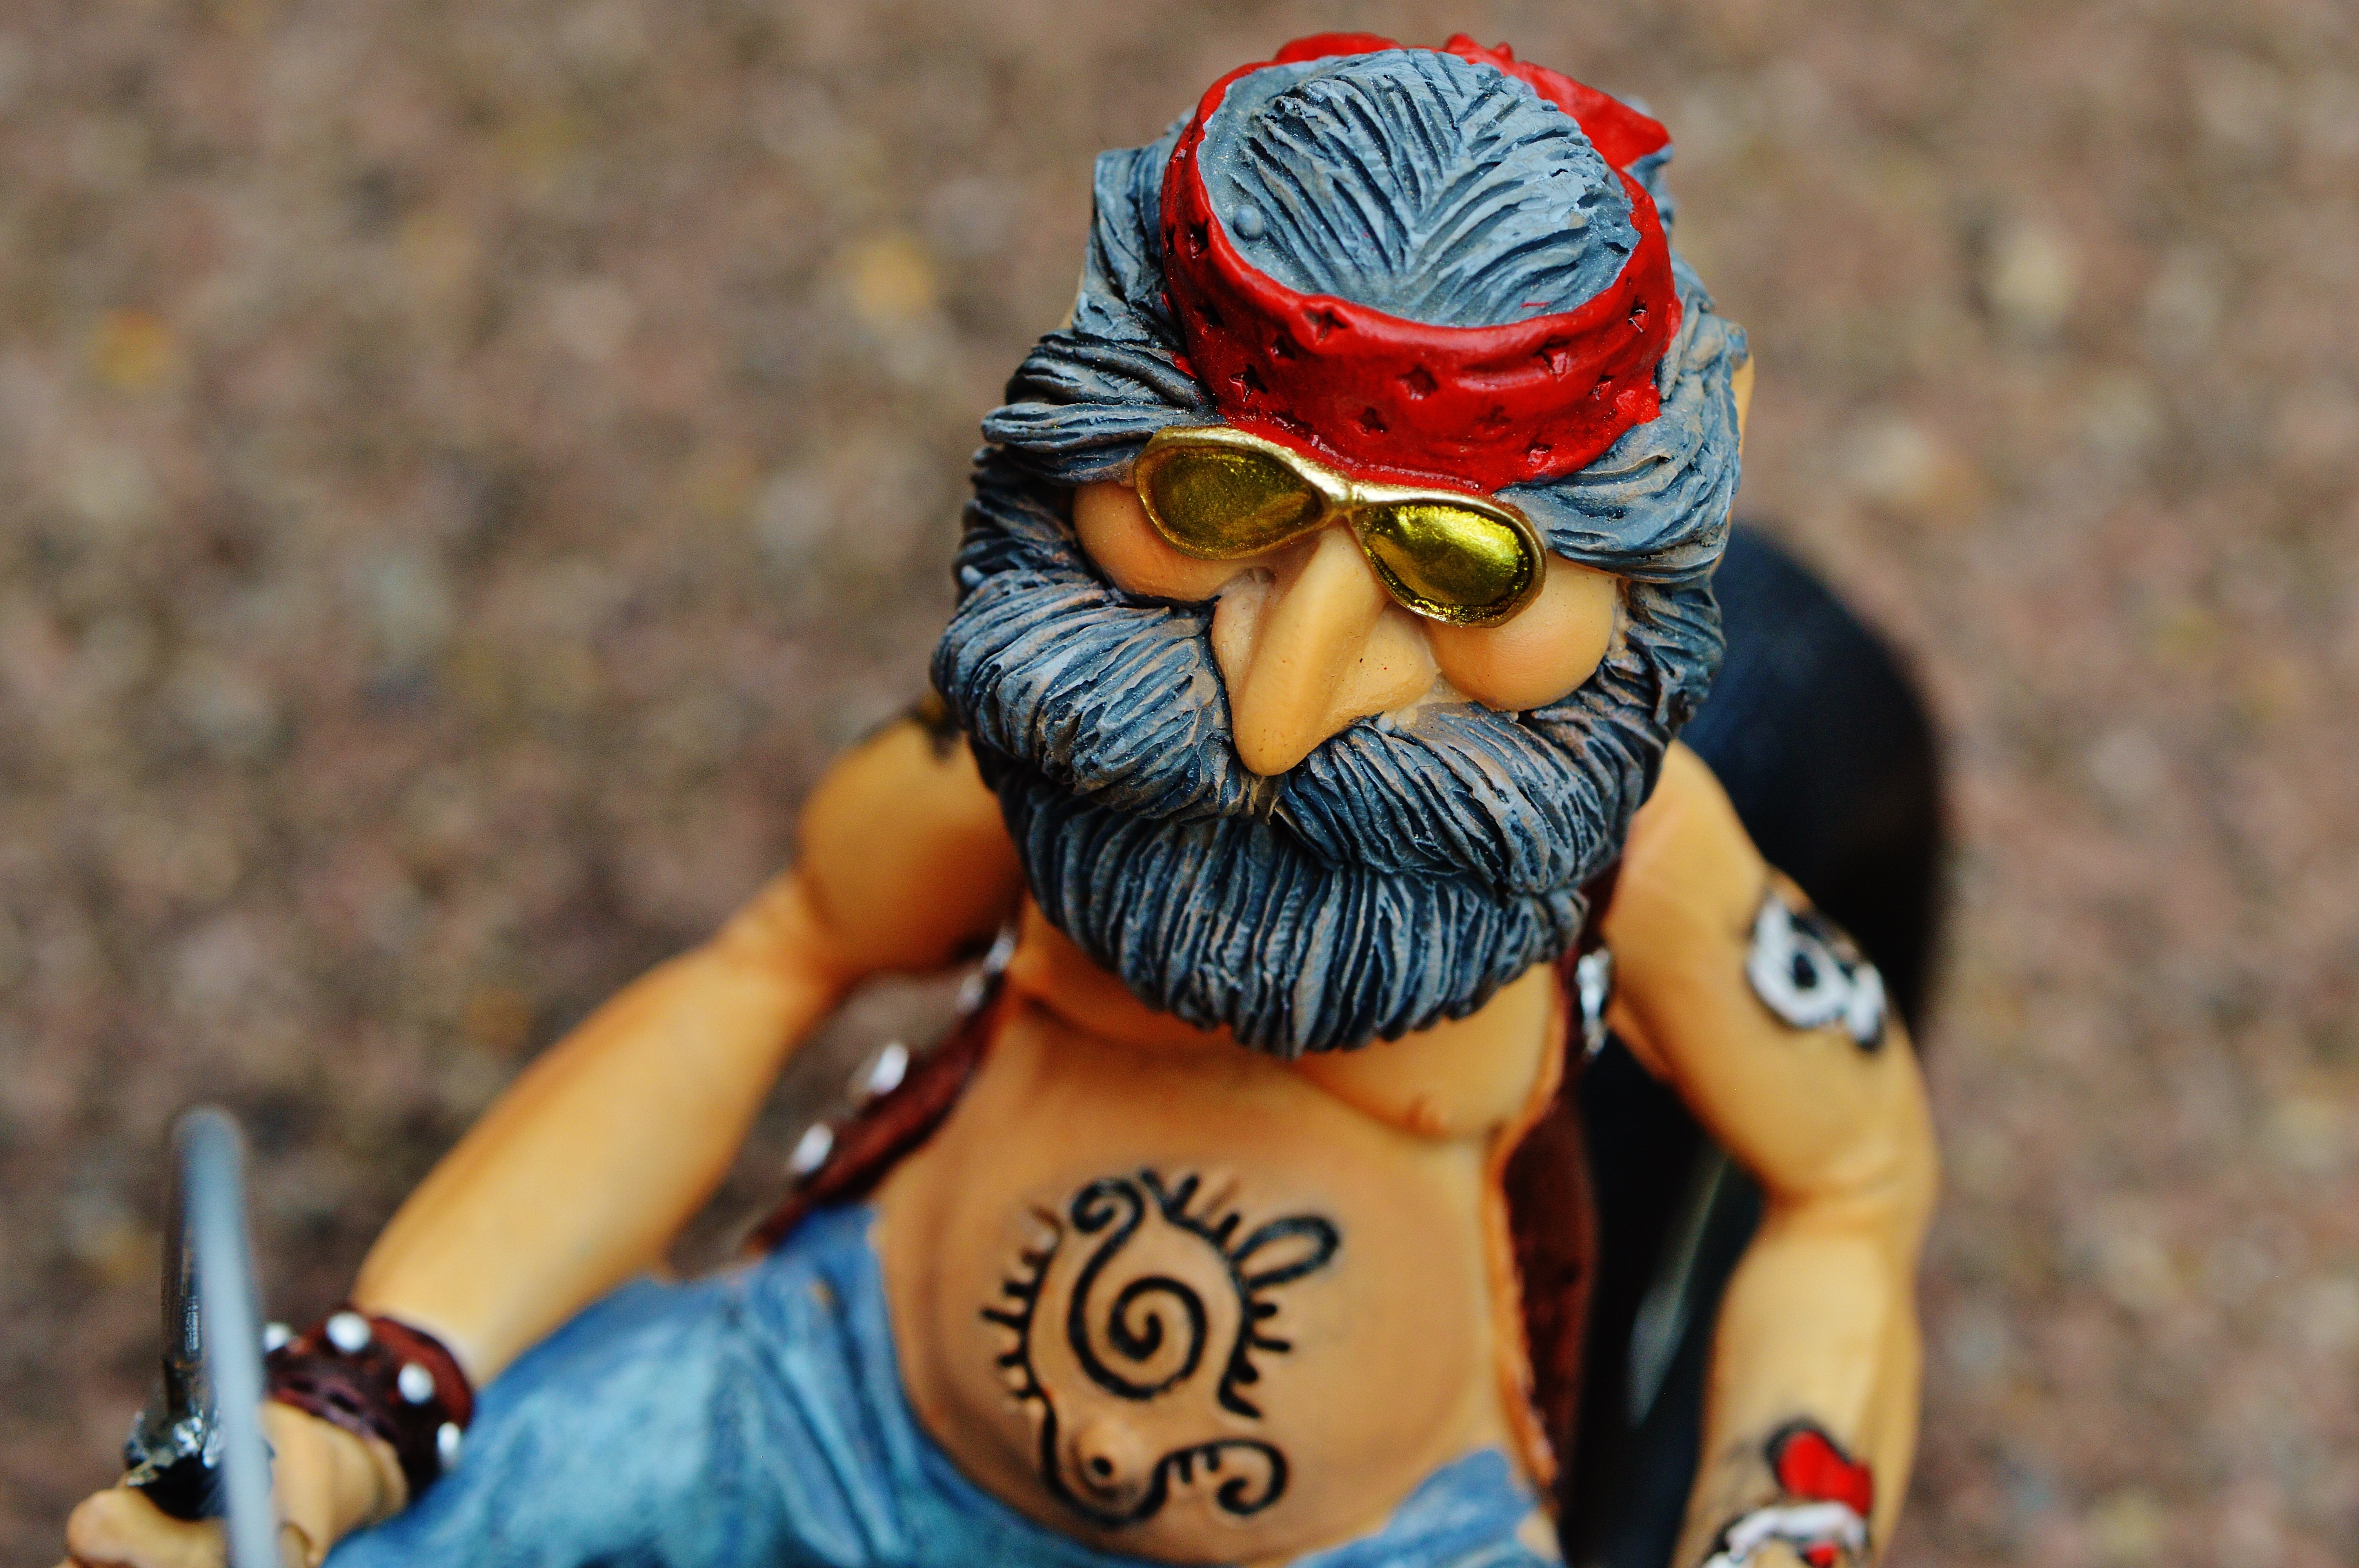
man, bike, jeans, motorcycle, america, fig, sit, headband, fun, sports, cool, funny, casual, biker, two wheeled vehicle, joy of life, tattooed, endurance sports